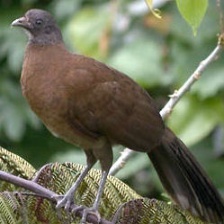
Species: GREY HEADED CHACHALACA
Scientific name: ORTALIS CINEREICEPS